Taoyuan International Airport

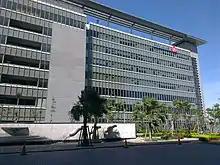
CAL Park, the headquarters for China Airlines

Passengers who are citizens of the R.O.C (Taiwan) with valid passports or non-citizens who have ROC (Taiwan) Resident Certificate (ARC/APRC) can register with facial features and fingerprints for the E-Gate. After registration, the passengers can choose either E-Gate or manual immigration clearance when entering or leaving the country.